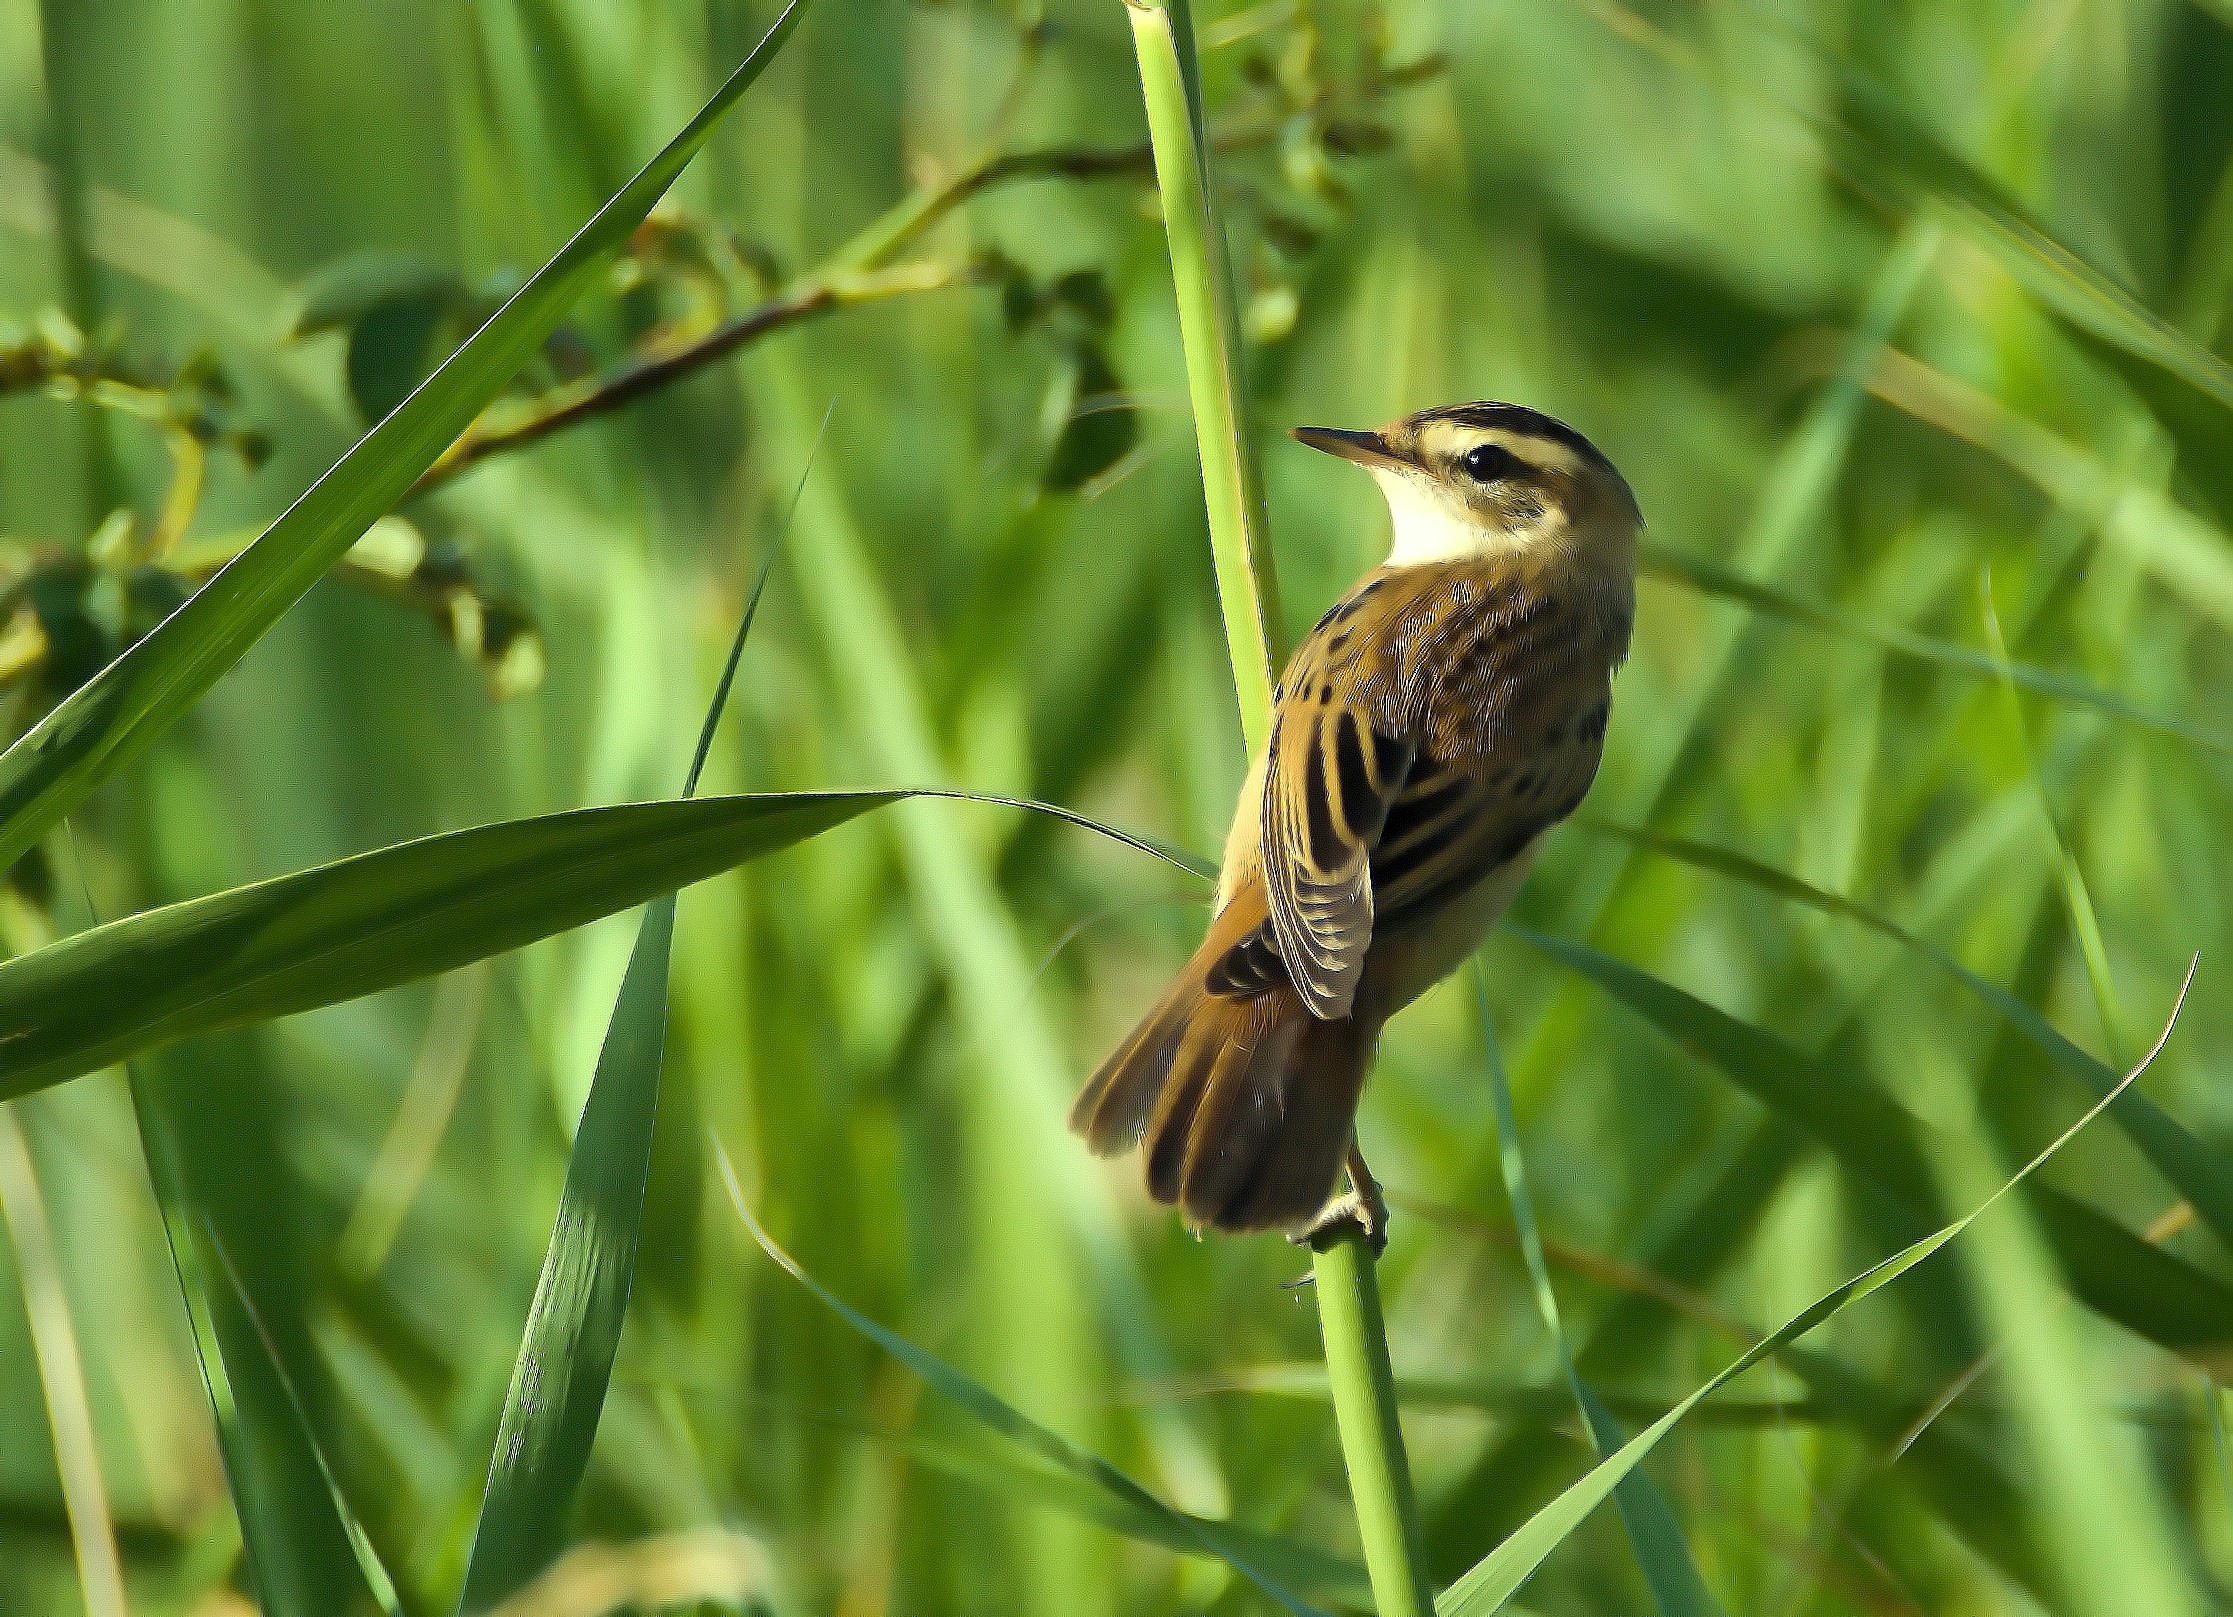
nature, grass, bird, prairie, flower, reed, wildlife, green, beak, insect, small, flora, fauna, reed ost icov, acrocephalus paludicola, perching bird